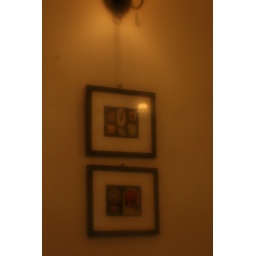
She came in through the bathroom window